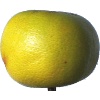
Label: Pomelo Sweetie 1